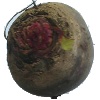
Label: Beetroot 1